Jack Crawford (cricketer)

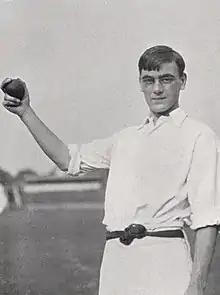
Jack Crawford in 1906

John Neville Crawford (1 December 1886 – 2 May 1963) was an English first-class cricketer who played mainly for Surrey County Cricket Club and South Australia. An amateur, he played as an all-rounder. As a right-handed batsman, Crawford had a reputation for scoring quickly and hitting powerful shots. He bowled medium-paced off spin and was noted for his accuracy and his ability to make the ball turn sharply from the pitch. Unusually for a first-class cricketer, Crawford wore spectacles while playing.